Philoctetes

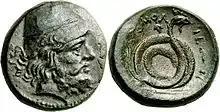
Philoctetes wearing a "pilos" cap on a bronze coin of Homolium, with a coiled serpent on the reverse (350 BC)

One version holds that Philoctetes was bitten by a snake that Hera sent to molest him as punishment for the service rendered to Heracles, since Hera was portrayed in one tradition as the adversary of Heracles. The snakebite recurs in a version that has the Achaeans, en route to Troy, coming to the island of Tenedos, where Achilles angered Apollo by killing King Tenes, allegedly the god's son. When the Achaeans were sacrificing to Apollo in expiation, a snake came out from the altar and bit Philoctetes.